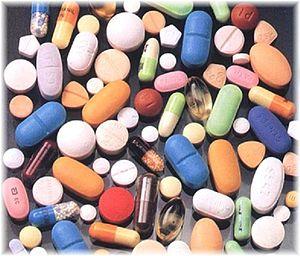
La pharmacie galénique, du nom du célèbre médecin grec du IIᵉ siècle, Galien, est la science et l'art de préparer un principe actif pour le rendre administrable au patient sous une forme qualifiée de galénique. Comprimé, pilule, sachet, solution injectable, suspension, liposome sont des exemples de formes galéniques. C'est une science sans laquelle le médicament ne peut exister.
Une forme galénique, ou forme médicamenteuse, ou forme pharmaceutique, est la forme sous laquelle sont mis les principes actifs et les excipients pour constituer un médicament ; l'usage du terme « forme posologique » n’est pas recommandé, car c’est un calque de l’anglais dosage form. Elle correspond à l’aspect physique final du médicament tel qu’il sera utilisé chez un patient : comprimés, gélules, sachets, solutions buvables, suspensions injectables, etc.